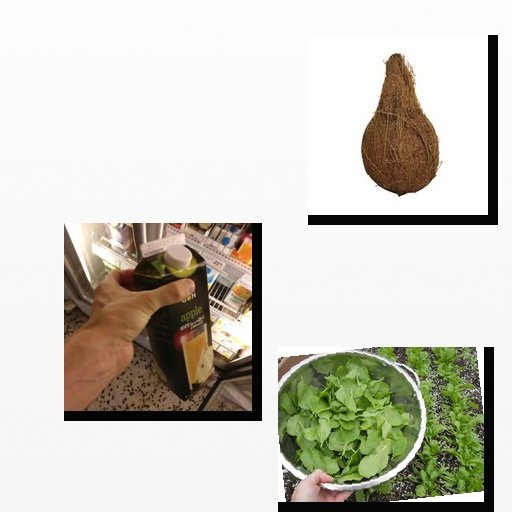
Food items: spinach, apple_juice, coconut